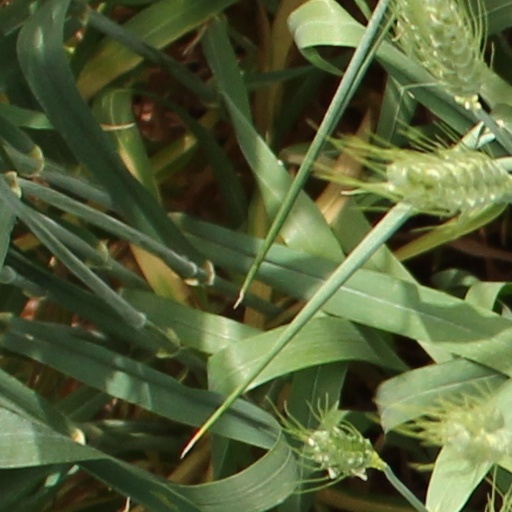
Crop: wheat